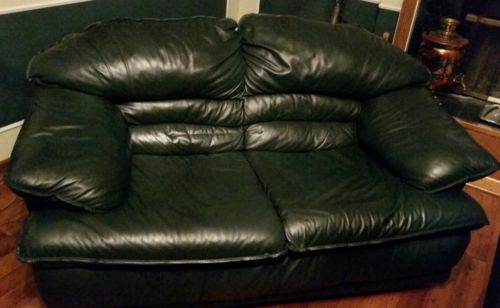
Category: sofa